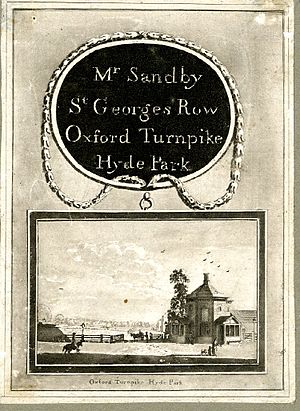
Paul Sandby
Business kort af Paul Sandby, drawing master
Paul Sandby var en engelsk kartograf som blev landskabsmaler i akvarel. Sammen med broren Thomas Sandby var han en af medstifterne til the Royal Academy i 1768.